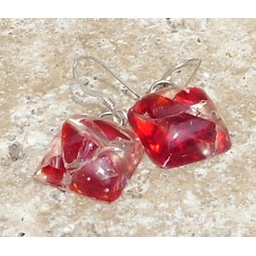
Recycled stained glass shards captured in crystal clear, polyester resin. Hang on sterling silver french ear wires.